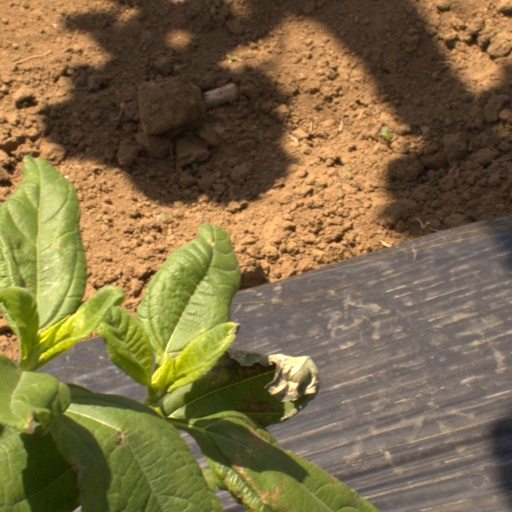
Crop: Jerusalem artichoke